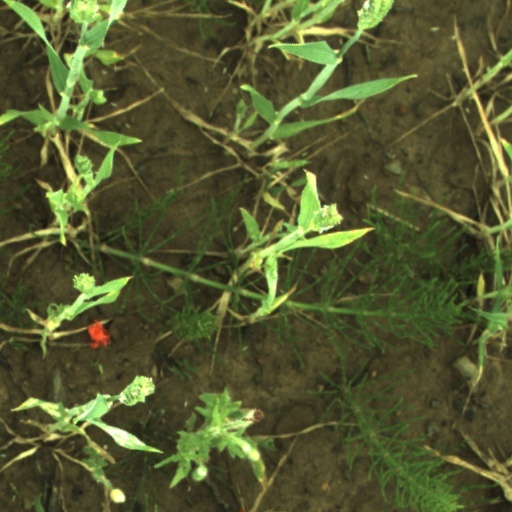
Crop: wheat